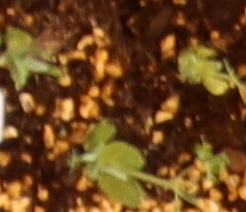
Label: Field Pea